Easter Offensive

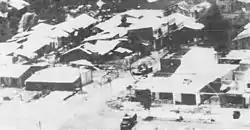
North Vietnamese T-54 tank knocked out in An Lộc by U.S. Army AH-1 Cobra helicopter gunship

The PAVN also attempted to press their attack southward down Highway 1 and across the Mỹ Chánh River to Huế, but, fortunately for the South Vietnamese, after Trưởng took command, the 1st and Marine Divisions were reinforced by the 2nd and 3rd Brigades of the Airborne Division (which now totaled three brigades), and the reorganized 1st Ranger Group, raising the ARVN manpower total to 35,000. Also fortuitous was a one-week clearing of the weather, which allowed the application of massive U.S. bombing.